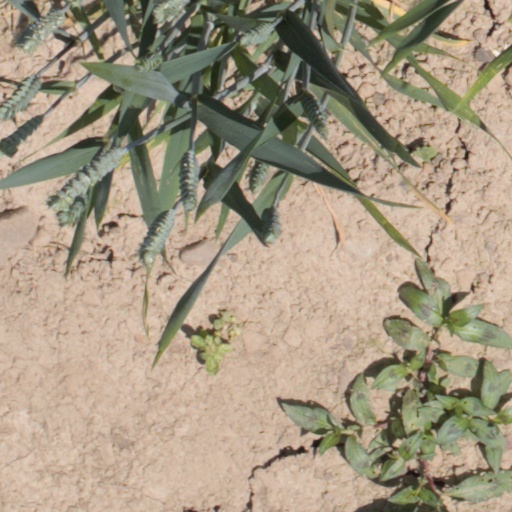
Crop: wheat